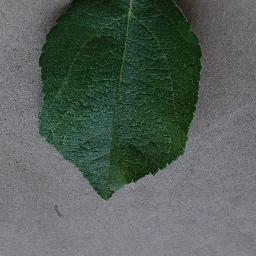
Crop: apple
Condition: healthy